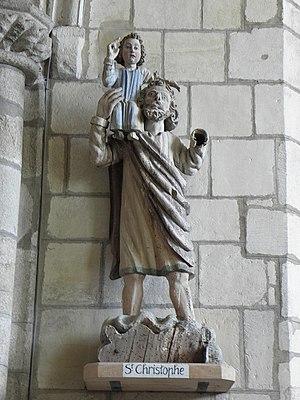
Statue de Saint-Christophe en la cathédrale Saint-Paul-Aurélien de Saint-Pol-de-Léon (29).
La cathédrale Saint-Paul-Aurélien de Saint-Pol-de-Léon est une église cathédrale qui était le siège du diocèse de Léon, créé au VIᵉ siècle et supprimé en 1801. L'église fait actuellement partie du diocèse de Quimper et Léon dont elle est l'un des deux sièges. Elle fait l’objet d’un classement au titre des monuments historiques par la liste de 1840.